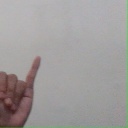
अक्षर: य